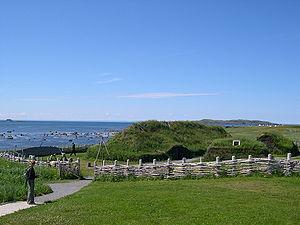
L'histoire du Canada aborde le Canada, monarchie constitutionnelle qui occupe la partie septentrionale du sous-continent nord-américain, sous un angle historique, depuis ses origines jusqu'à nos jours.
L’Anse aux Meadows est un site archéologique à la pointe septentrionale de la péninsule nord de l’île canadienne de Terre-Neuve, dans la province de Terre-Neuve-et-Labrador, où les vestiges d’un village scandinave furent découverts en 1960 par l’explorateur norvégien Helge Ingstad et sa femme, l'archéologue Anne Stine Ingstad.
L'histoire des Premières Nations, les premiers occupants du continent nord-américain, au Canada remonte à au moins 12 000 ans. En effet, les Premières Nations s'établissent au travers du territoire canadien entre 40 000 et 10 000 ans av. J.-C. Leur histoire est d'abord caractérisée par une forte adaptation à l'environnement naturel. C'est pourquoi, on peut, selon Alfred Kroeber, distinguer dix aires culturelles autochtones en Amérique du Nord, dont six se trouvent représentées dans le territoire canadien actuel : l'Arctique, la zone subarctique, la côte nord-ouest, le Plateau, les Prairies et les forêts du nord-est. Plusieurs nations se sont développées avec leurs propres langues, cultures, pratiques religieuses et traditions.
Leif Erikson, né vers 970 à Eiríksstaðir en Islande et mort vers 1020 probablement au Groenland, est un explorateur islandais. Il est l'une des personnalités connues de l'expansion viking.
Un lieu historique national du Canada est un endroit désigné par le ministère de l’Environnement du Canada avec l'avis de la Commission des lieux et monuments historiques du Canada. Parcs Canada, une agence fédérale, administre le programme de désignation d’importance historique nationale. En 2014, il y avait 971 lieux historiques nationaux, dont 167 sont directement administrés par Parcs Canada. Ils sont situés dans toutes les provinces et territoires du Canada à l'exception de deux lieux situés en France, le mémorial de Vimy et le mémorial terre-neuvien de Beaumont-Hamel.
Une toiture végétale également appelée toiture végétalisée, toit végétalisé, toit vert ou plus scientifiquement PCVH est une toiture aménagée en toit-terrasse ou penthouse appartement, recouverte de végétation, alternative à des matériaux couramment utilisés, comme les tuiles, le bois ou les tôles.